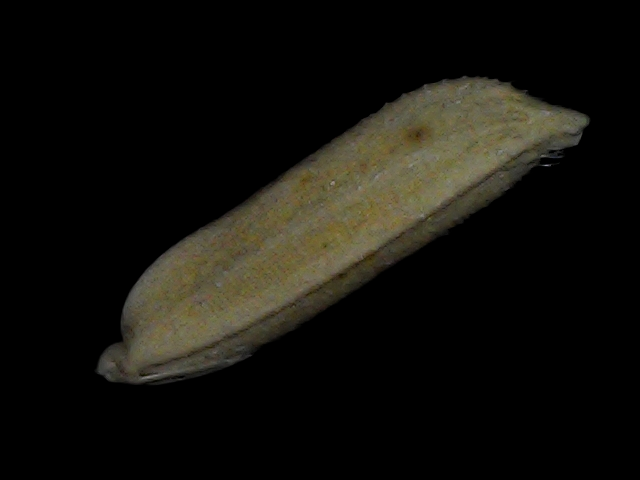
Rice variety: Bd87